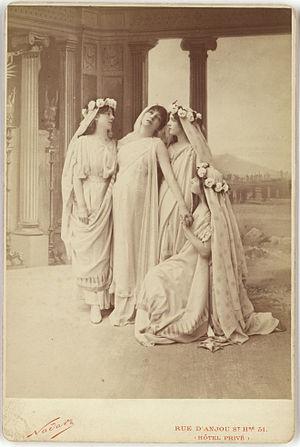
Une femme artiste — une artiste — est une expression qui renvoie à un fait sociologique relativement récent.